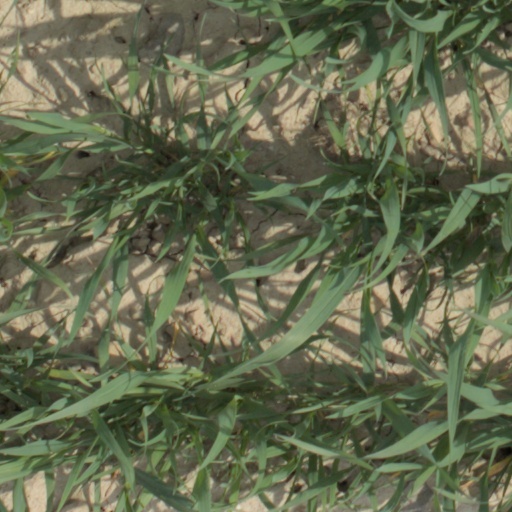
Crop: wheat